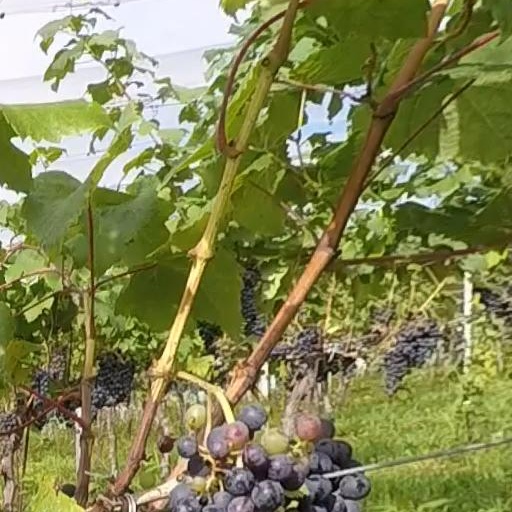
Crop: grape